Netaji Bhawan

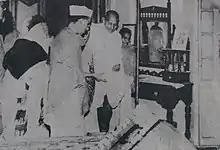
Mahatma Gandhi at Netaji Bhawan in 1945.

Recently, in 2007, Prime Minister of Japan Shinzō Abe visited the Netaji Bhawan.